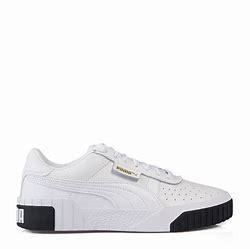
Brand: Puma
Model: Cali